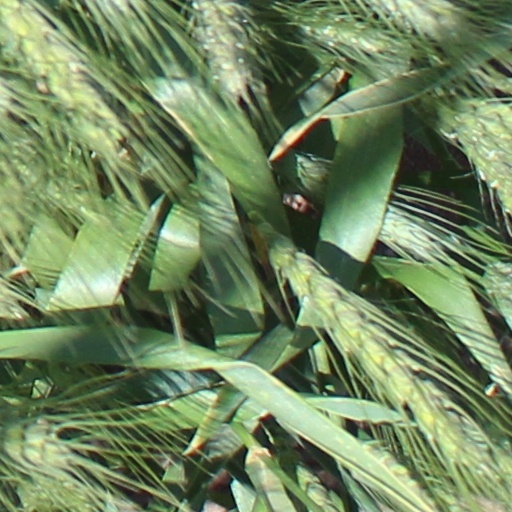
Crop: wheat